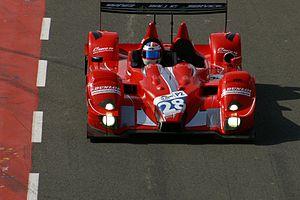
La Courage LC75 est une barquette de course basée sur la Courage LC70 et conçue par Courage pour concourir en catégorie LMP2 en Le Mans Series et aux 24 Heures du Mans.